Garden Grove, California

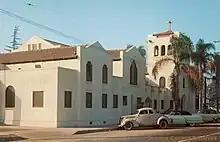
Garden Grove, c. 1950s

Rancho Las Bolsas was a land grant under Mexican governance that primarily dealt in cattle ranching in the central Orange County floodplains. The land had originally belonged to the indigenous Tongva and Acjachemem people, but featured displacement under the Spanish colonization and Mexican land grants.